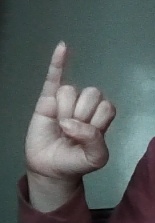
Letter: meem